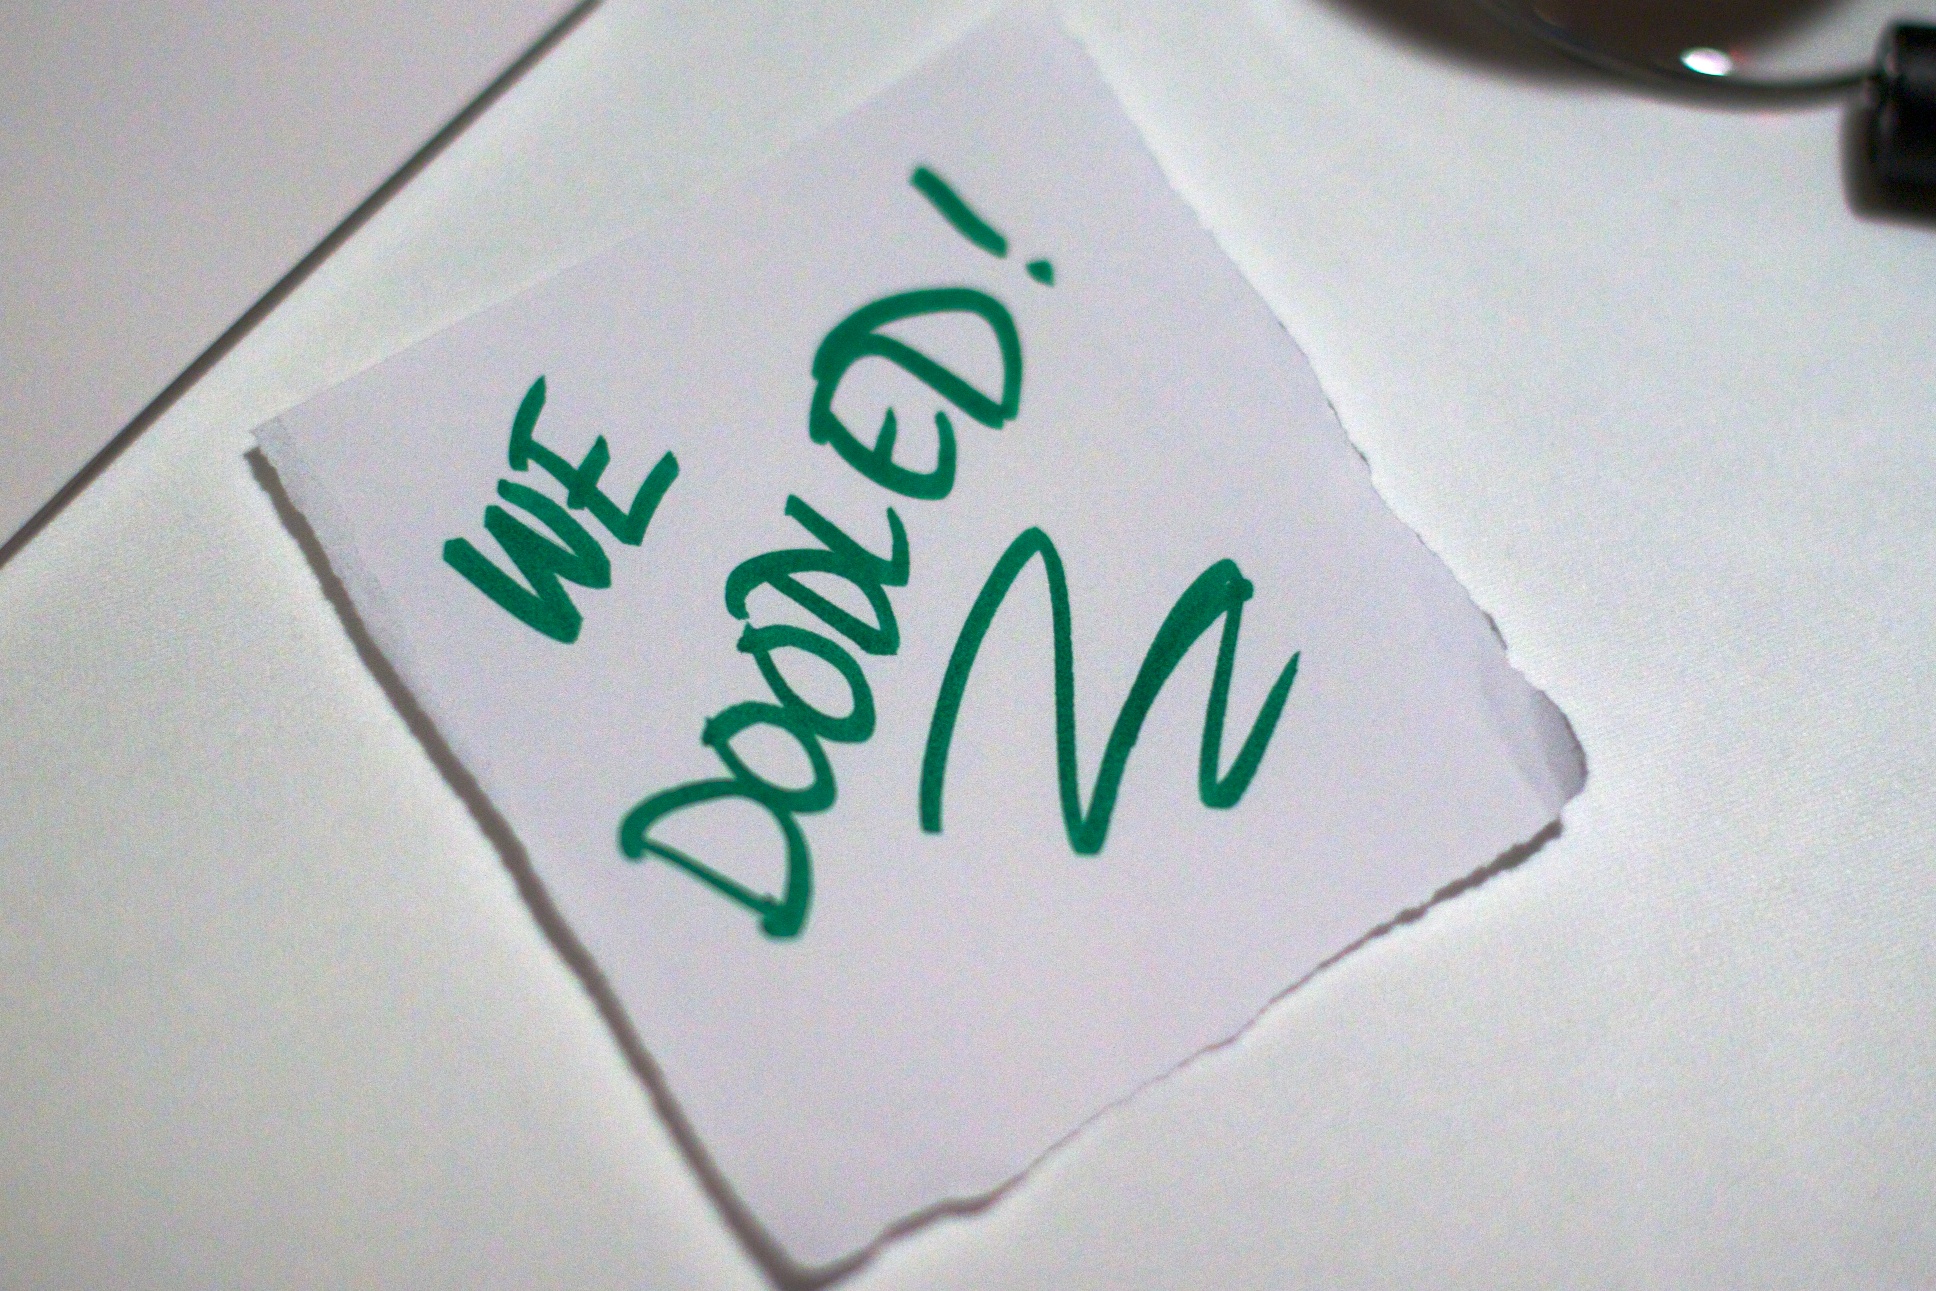
writing, number, brand, font, art, logo, handwriting, calligraphy, ifvp2010